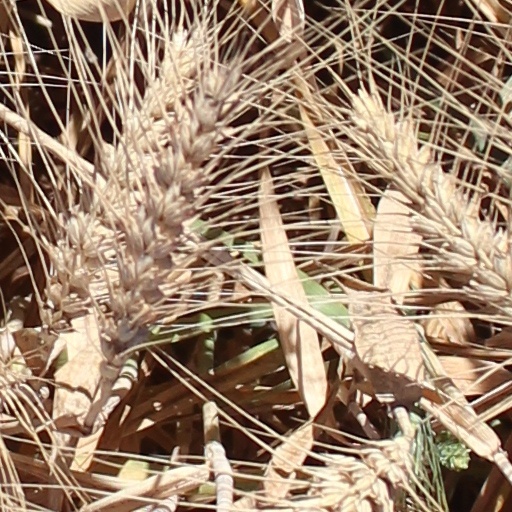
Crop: wheat